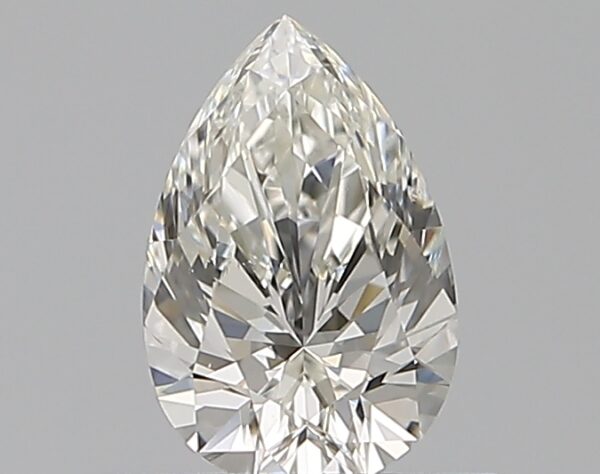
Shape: pear
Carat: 0.5
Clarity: VS2
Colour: H
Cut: EX
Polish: EX
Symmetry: VG
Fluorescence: N
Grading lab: GIA
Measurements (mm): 6.69 x 4.39 x 2.81